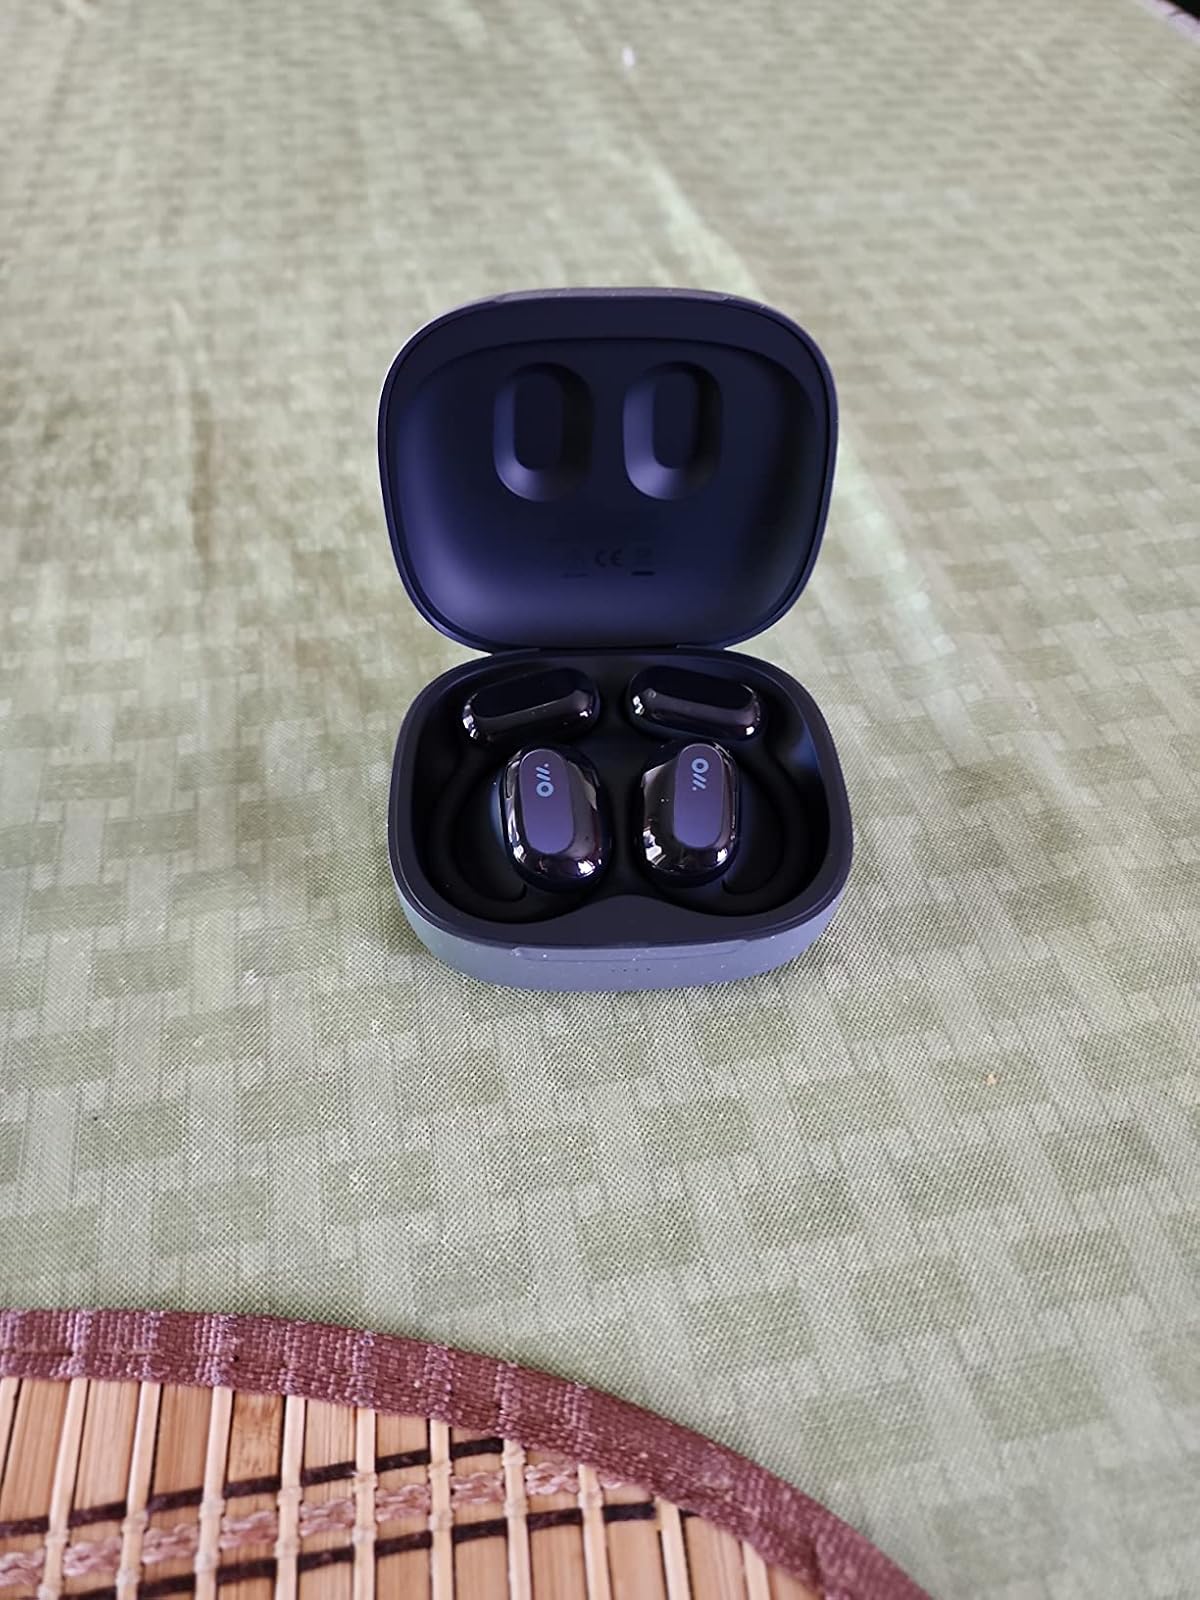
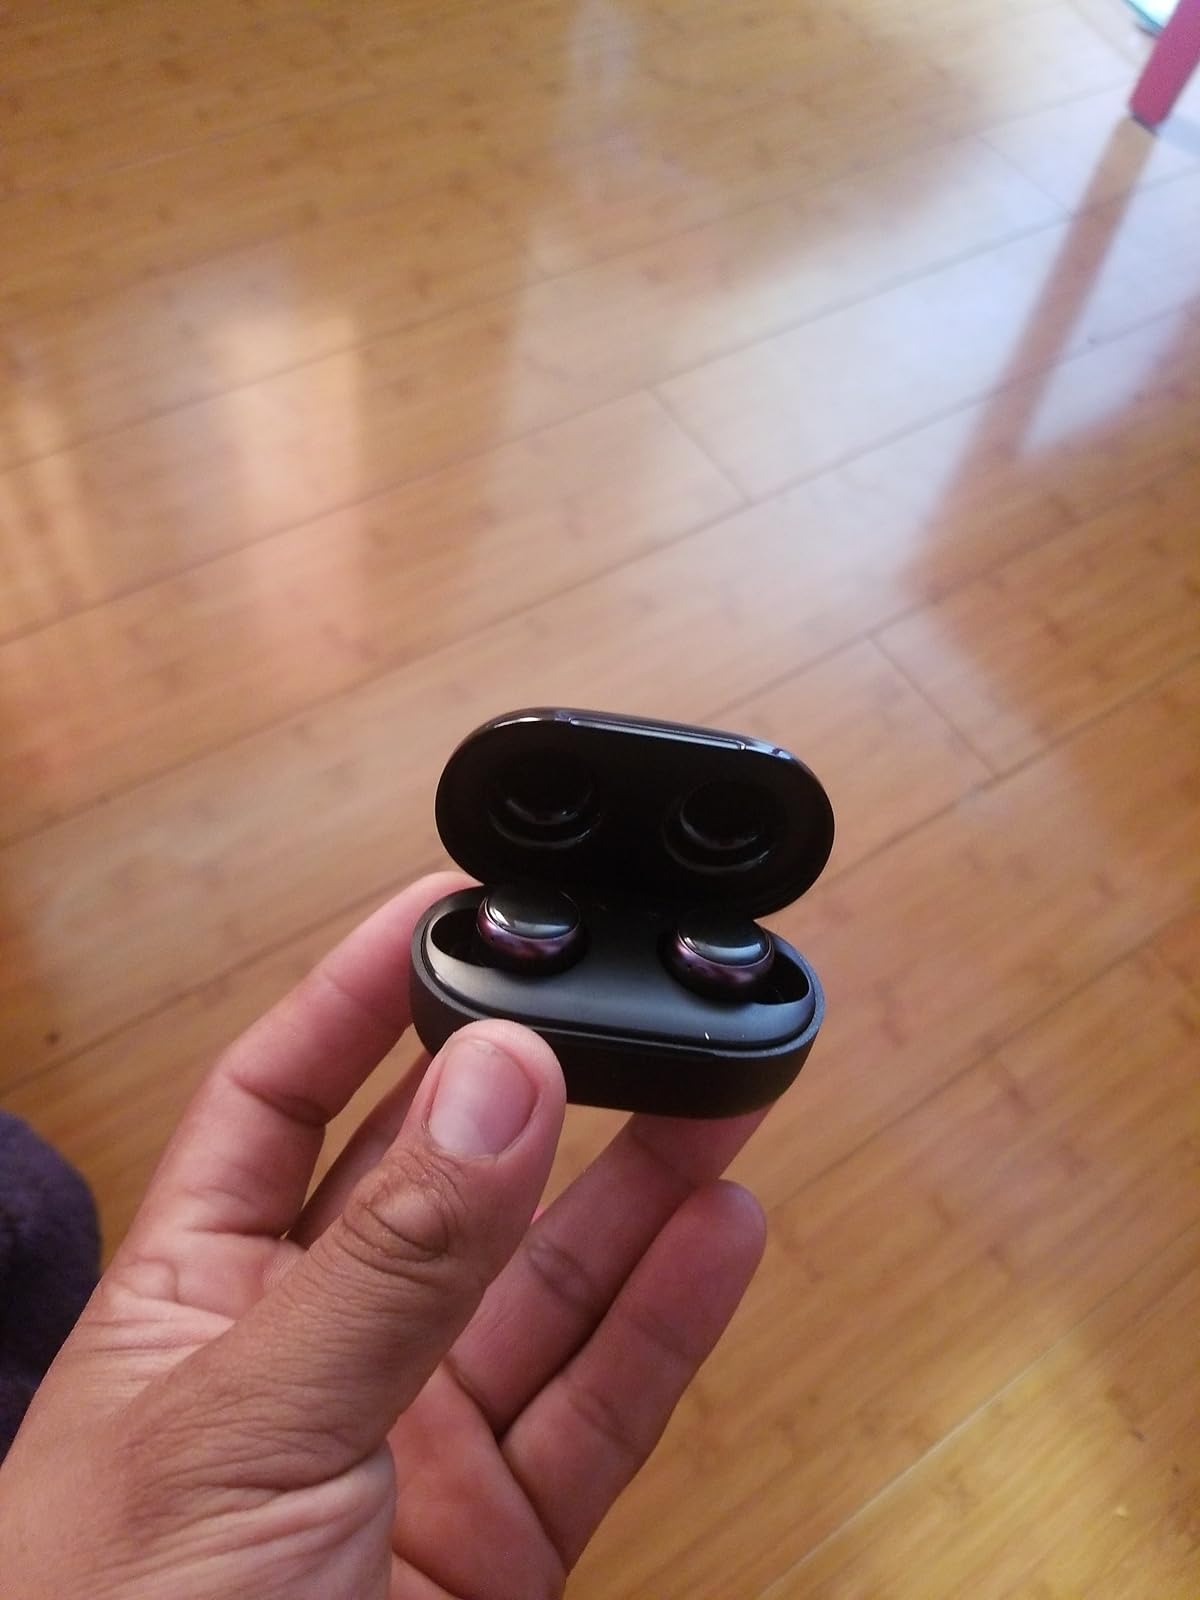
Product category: earbuds
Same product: no